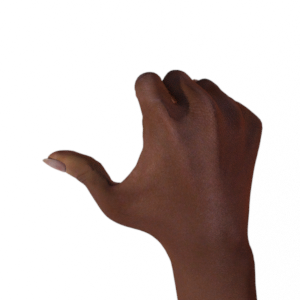
Label: rock